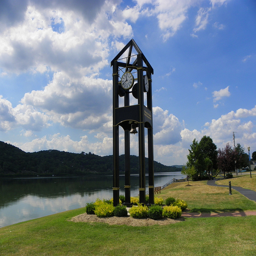
A clock tower that is outdoors somewhere during a sunny day.
A tall clock tower on a lush green field next to a river.
A clock tower stand close to the lake in a grassy field.
A black clock tower on grassy area next to water and mountains.
The clock is located near the body of water.